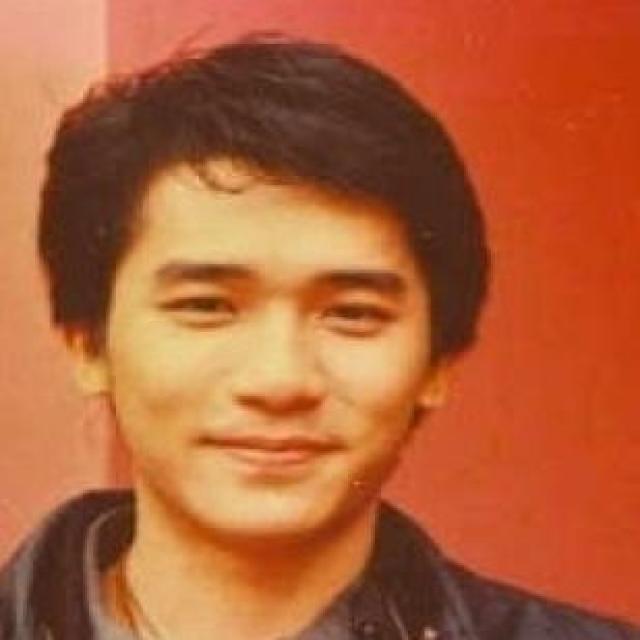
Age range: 21-44